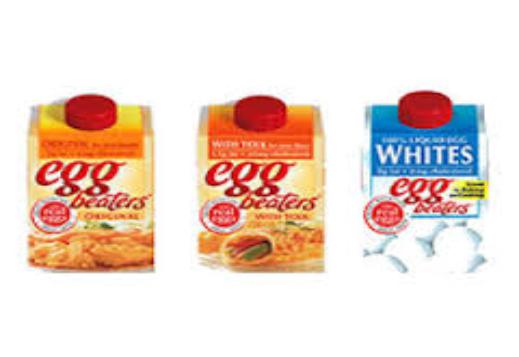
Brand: Egg Beaters
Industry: Food